Rumble strip

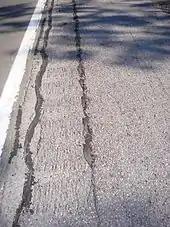
An example of extensive cracking in rumble strips due to frost jacking on Interstate Highway 81 north of Syracuse. These parallel cracks were sealed. There were other sections with grass and weeds growing up through the rumble strip cracks

Generally, deterioration of the shoulder asphalt pavement due to rumble strip installation is not a problem. However, if the sub-grade under the CSRS is poorly compacted or has poor drainage characteristics; or the gravel shoulder has eroded, crack(s) may form in the CSRS. Sand tends to fall into these cracks resulting in "jacking" of the cracks. Water percolates vertically down through the soil, but it also creeps horizontally under the paved shoulder. This may be a particular problem with narrow paved shoulders in regions with frequent freeze-thaw cycles that may result in frequent frost-heaving of the paved shoulder.